Carnival Ecstasy

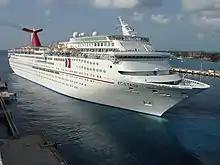
The "Ecstasy" as the ship originally appeared.

As part of the Evolutions of Fun upgrade program, in mid-2007 the "Ecstasy" was renamed the "Carnival Ecstasy" to match with the rest of the Carnival branded ship names in the fleet. Continuing with the upgrade program, in the fall of 2009 the ship was given a 28 day dry dock and a major multi-million-dollar refit. During the refit, 98 ocean view cabins were converted into balcony cabins along the mid and aft sections of the ship, some of the suites located on the Upper deck received extended balconies, the kid's wading pool area on the lower aft area of the ship was removed and converted into an adults-only Serenity area with sun loungers and two hot tubs, the aft pool was removed and converted into the Carnival WaterWorks water park with waterslides and fountains which also replaced the original waterslide at the main pool and the original kids wading pool, the main pool area was refurbished and given a resort-style appearance, a younger teens area Circle "C" was added, and various interior renovations and enhancements were made. In January, 2017, the ship underwent a two week dry docking, at the Grand Bahama Shipyard in Freeport, Bahamas. The ship underwent a further 14 day dry dock in October, 2019, adding more venues and providing maintenance. The work was done again at Freeport, Bahamas.